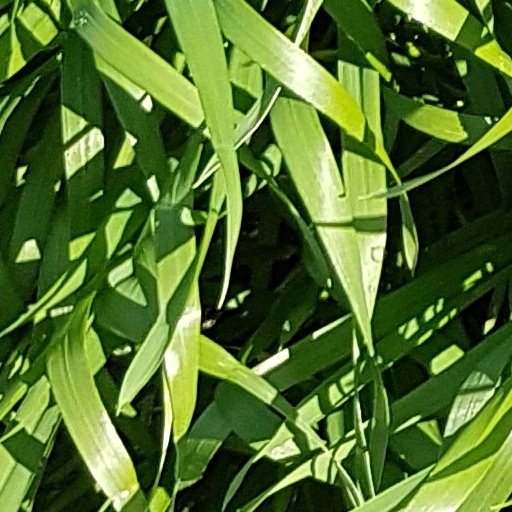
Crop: wheat